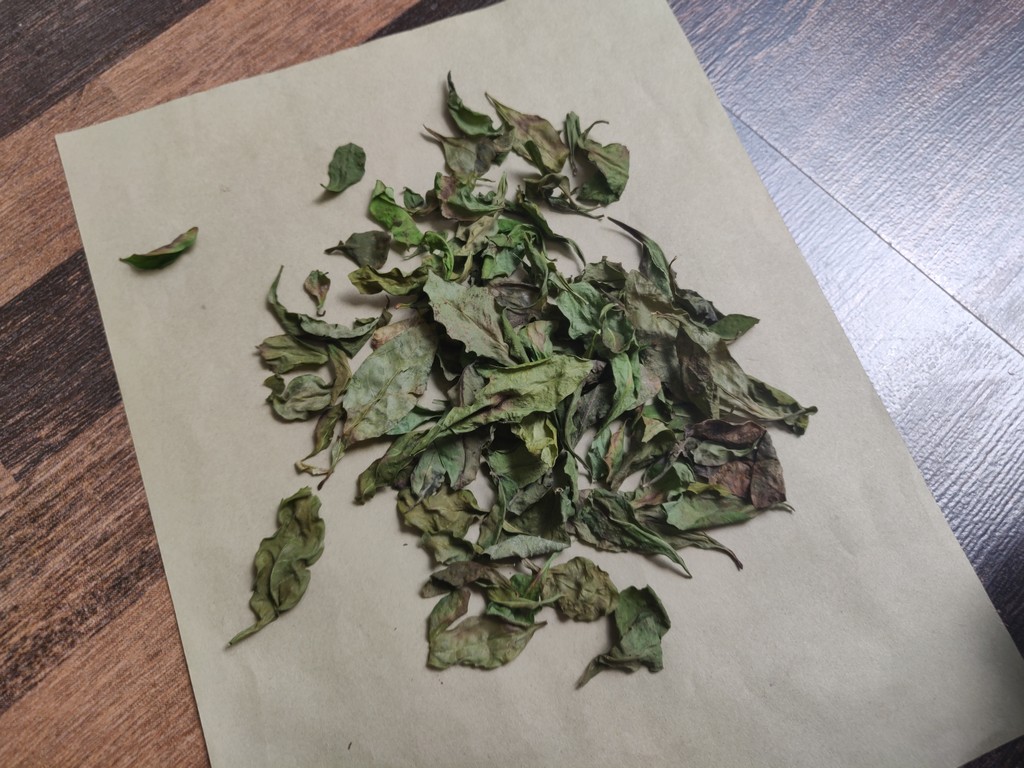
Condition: Dried
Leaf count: multiple
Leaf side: unknown